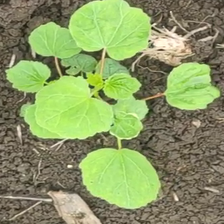
Weed species: Little_Mallow(Malva parviflora)